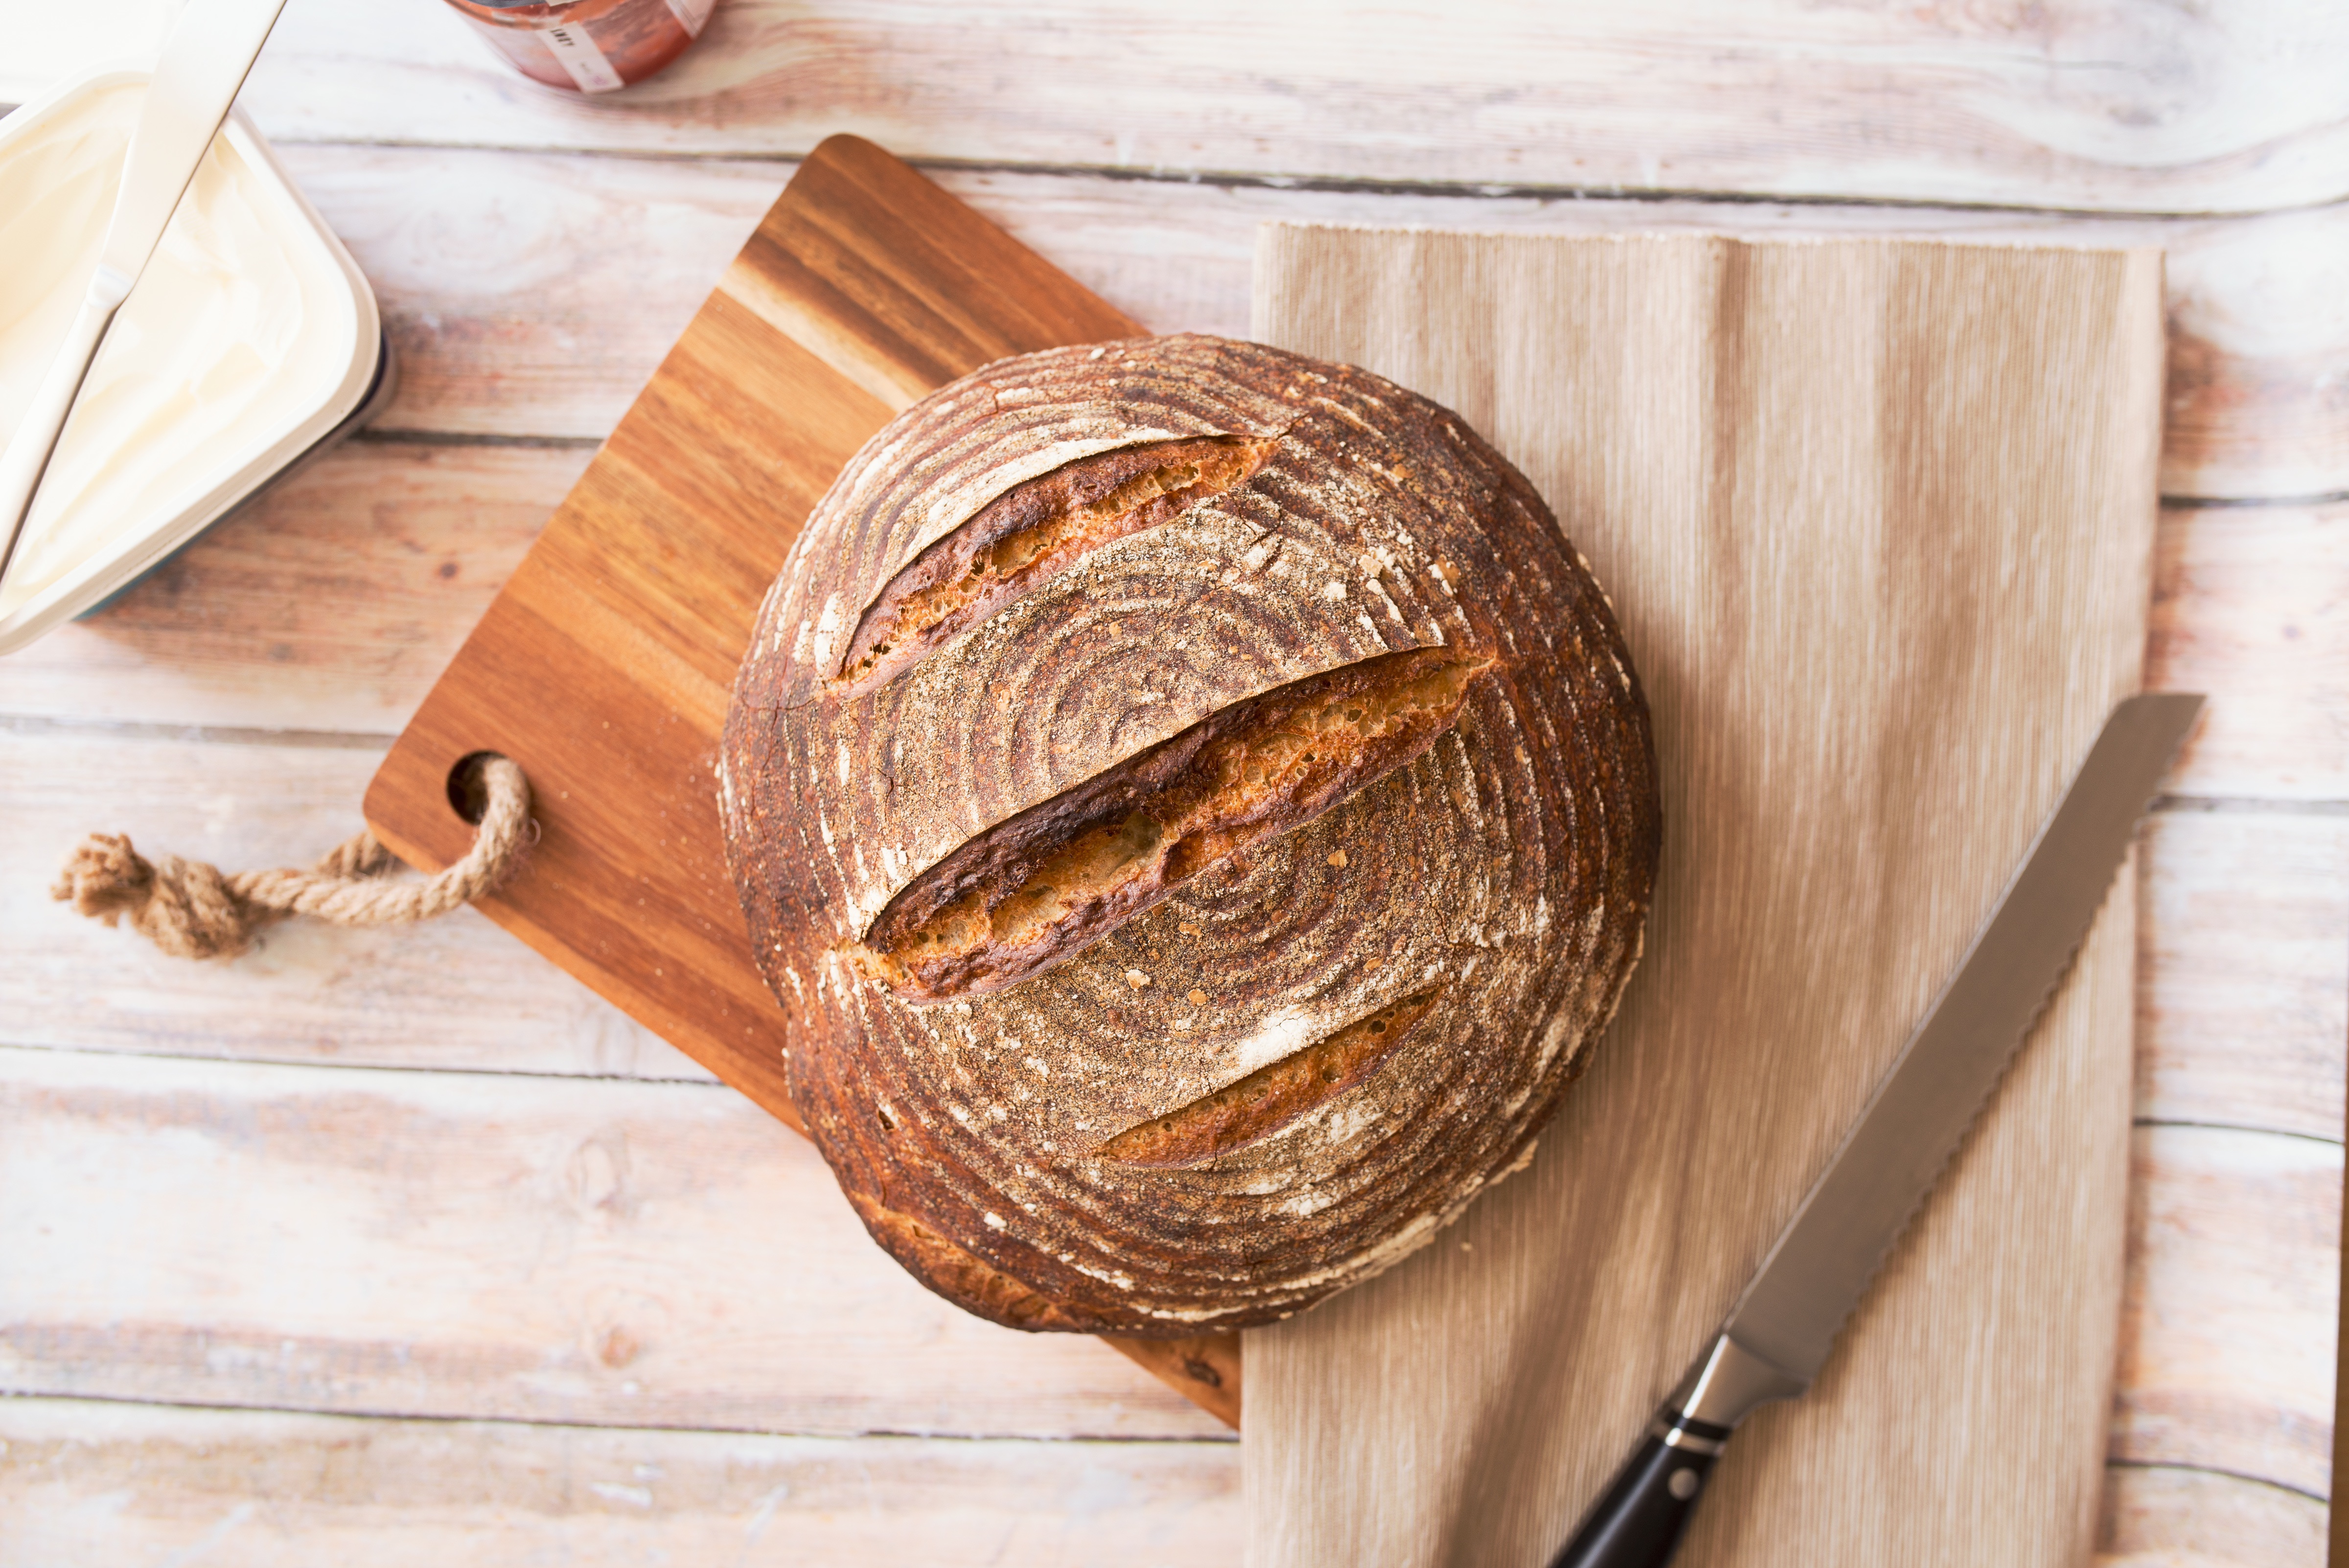
wood, food, produce, baking, bread, knife, coconut, cutting board, baked goods, grass family